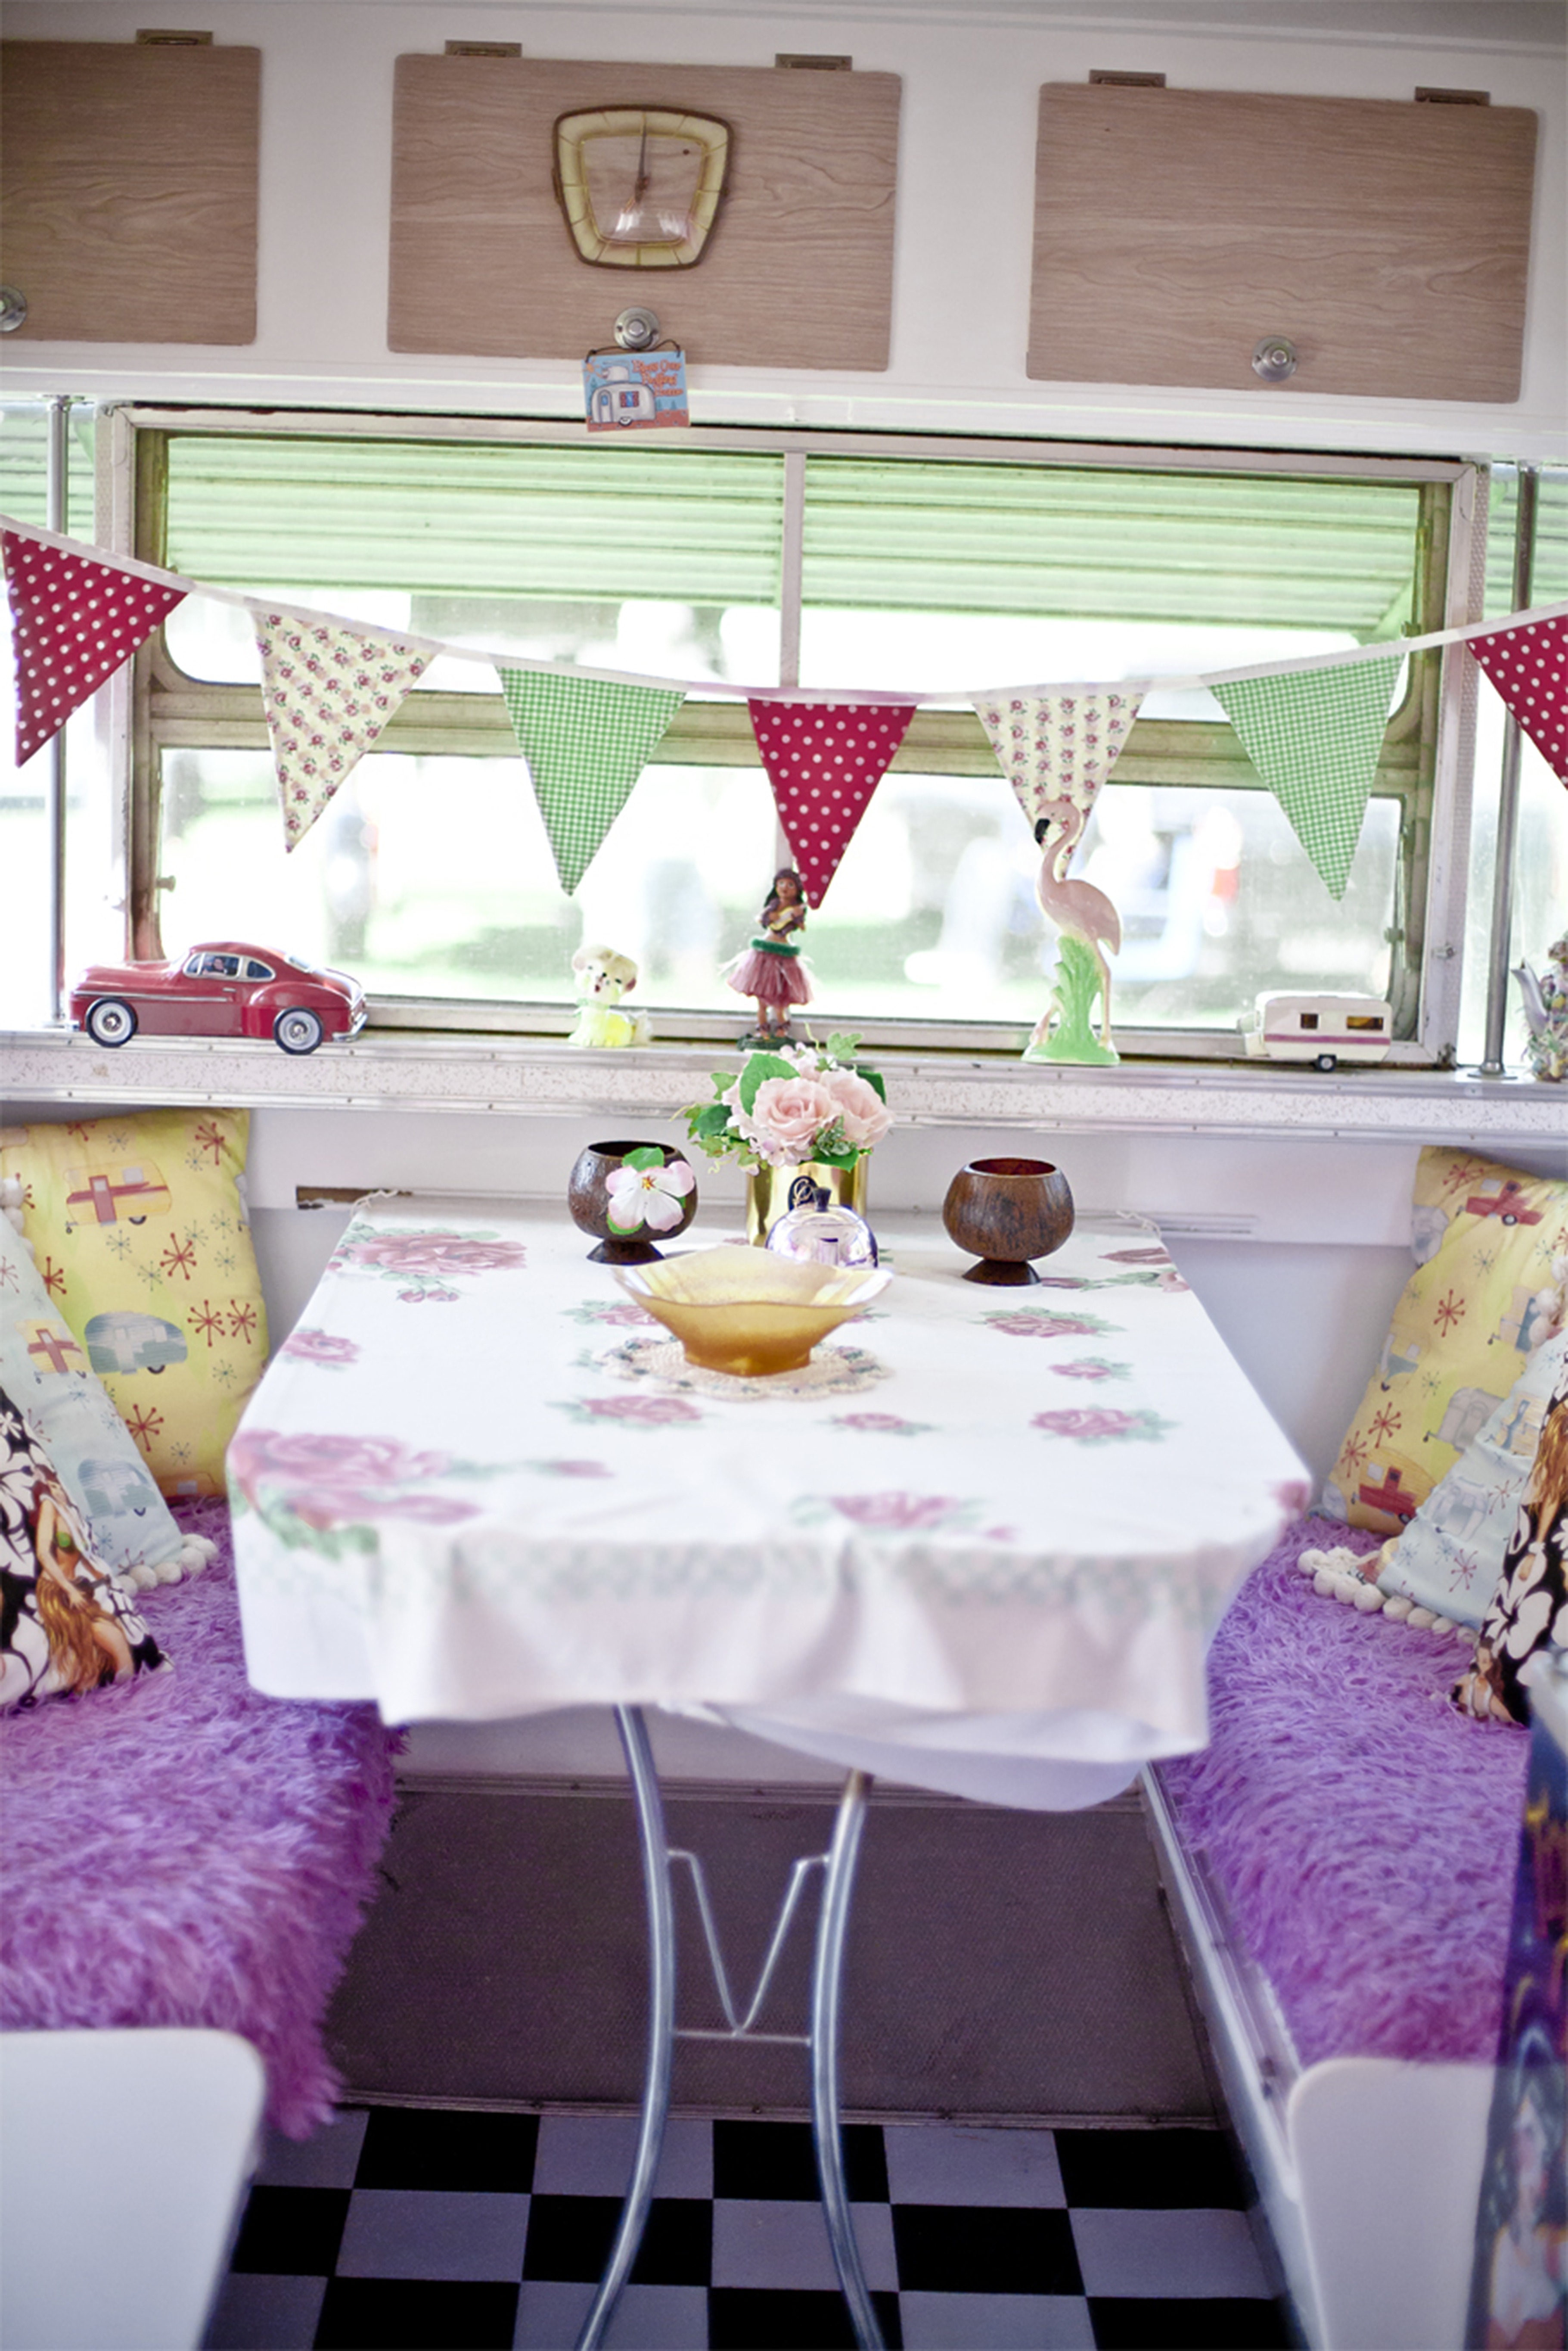
car, vintage, meal, kitchen, room, pink, classic car, interior design, automobiles, party, caravan, rv, dining room, dining table, classic cars, mobile home, vintage automobiles, baby shower, automobile camper